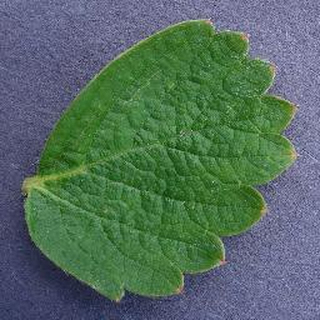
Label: healthy_strawberry